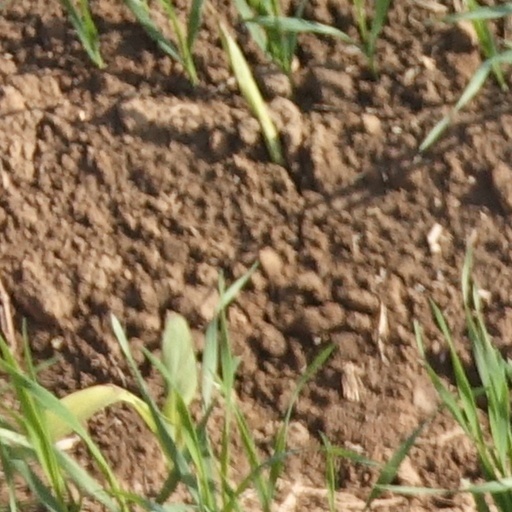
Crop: wheat